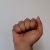
The image shows a hand gesture representing the letter 'A' in Indian Sign Language.